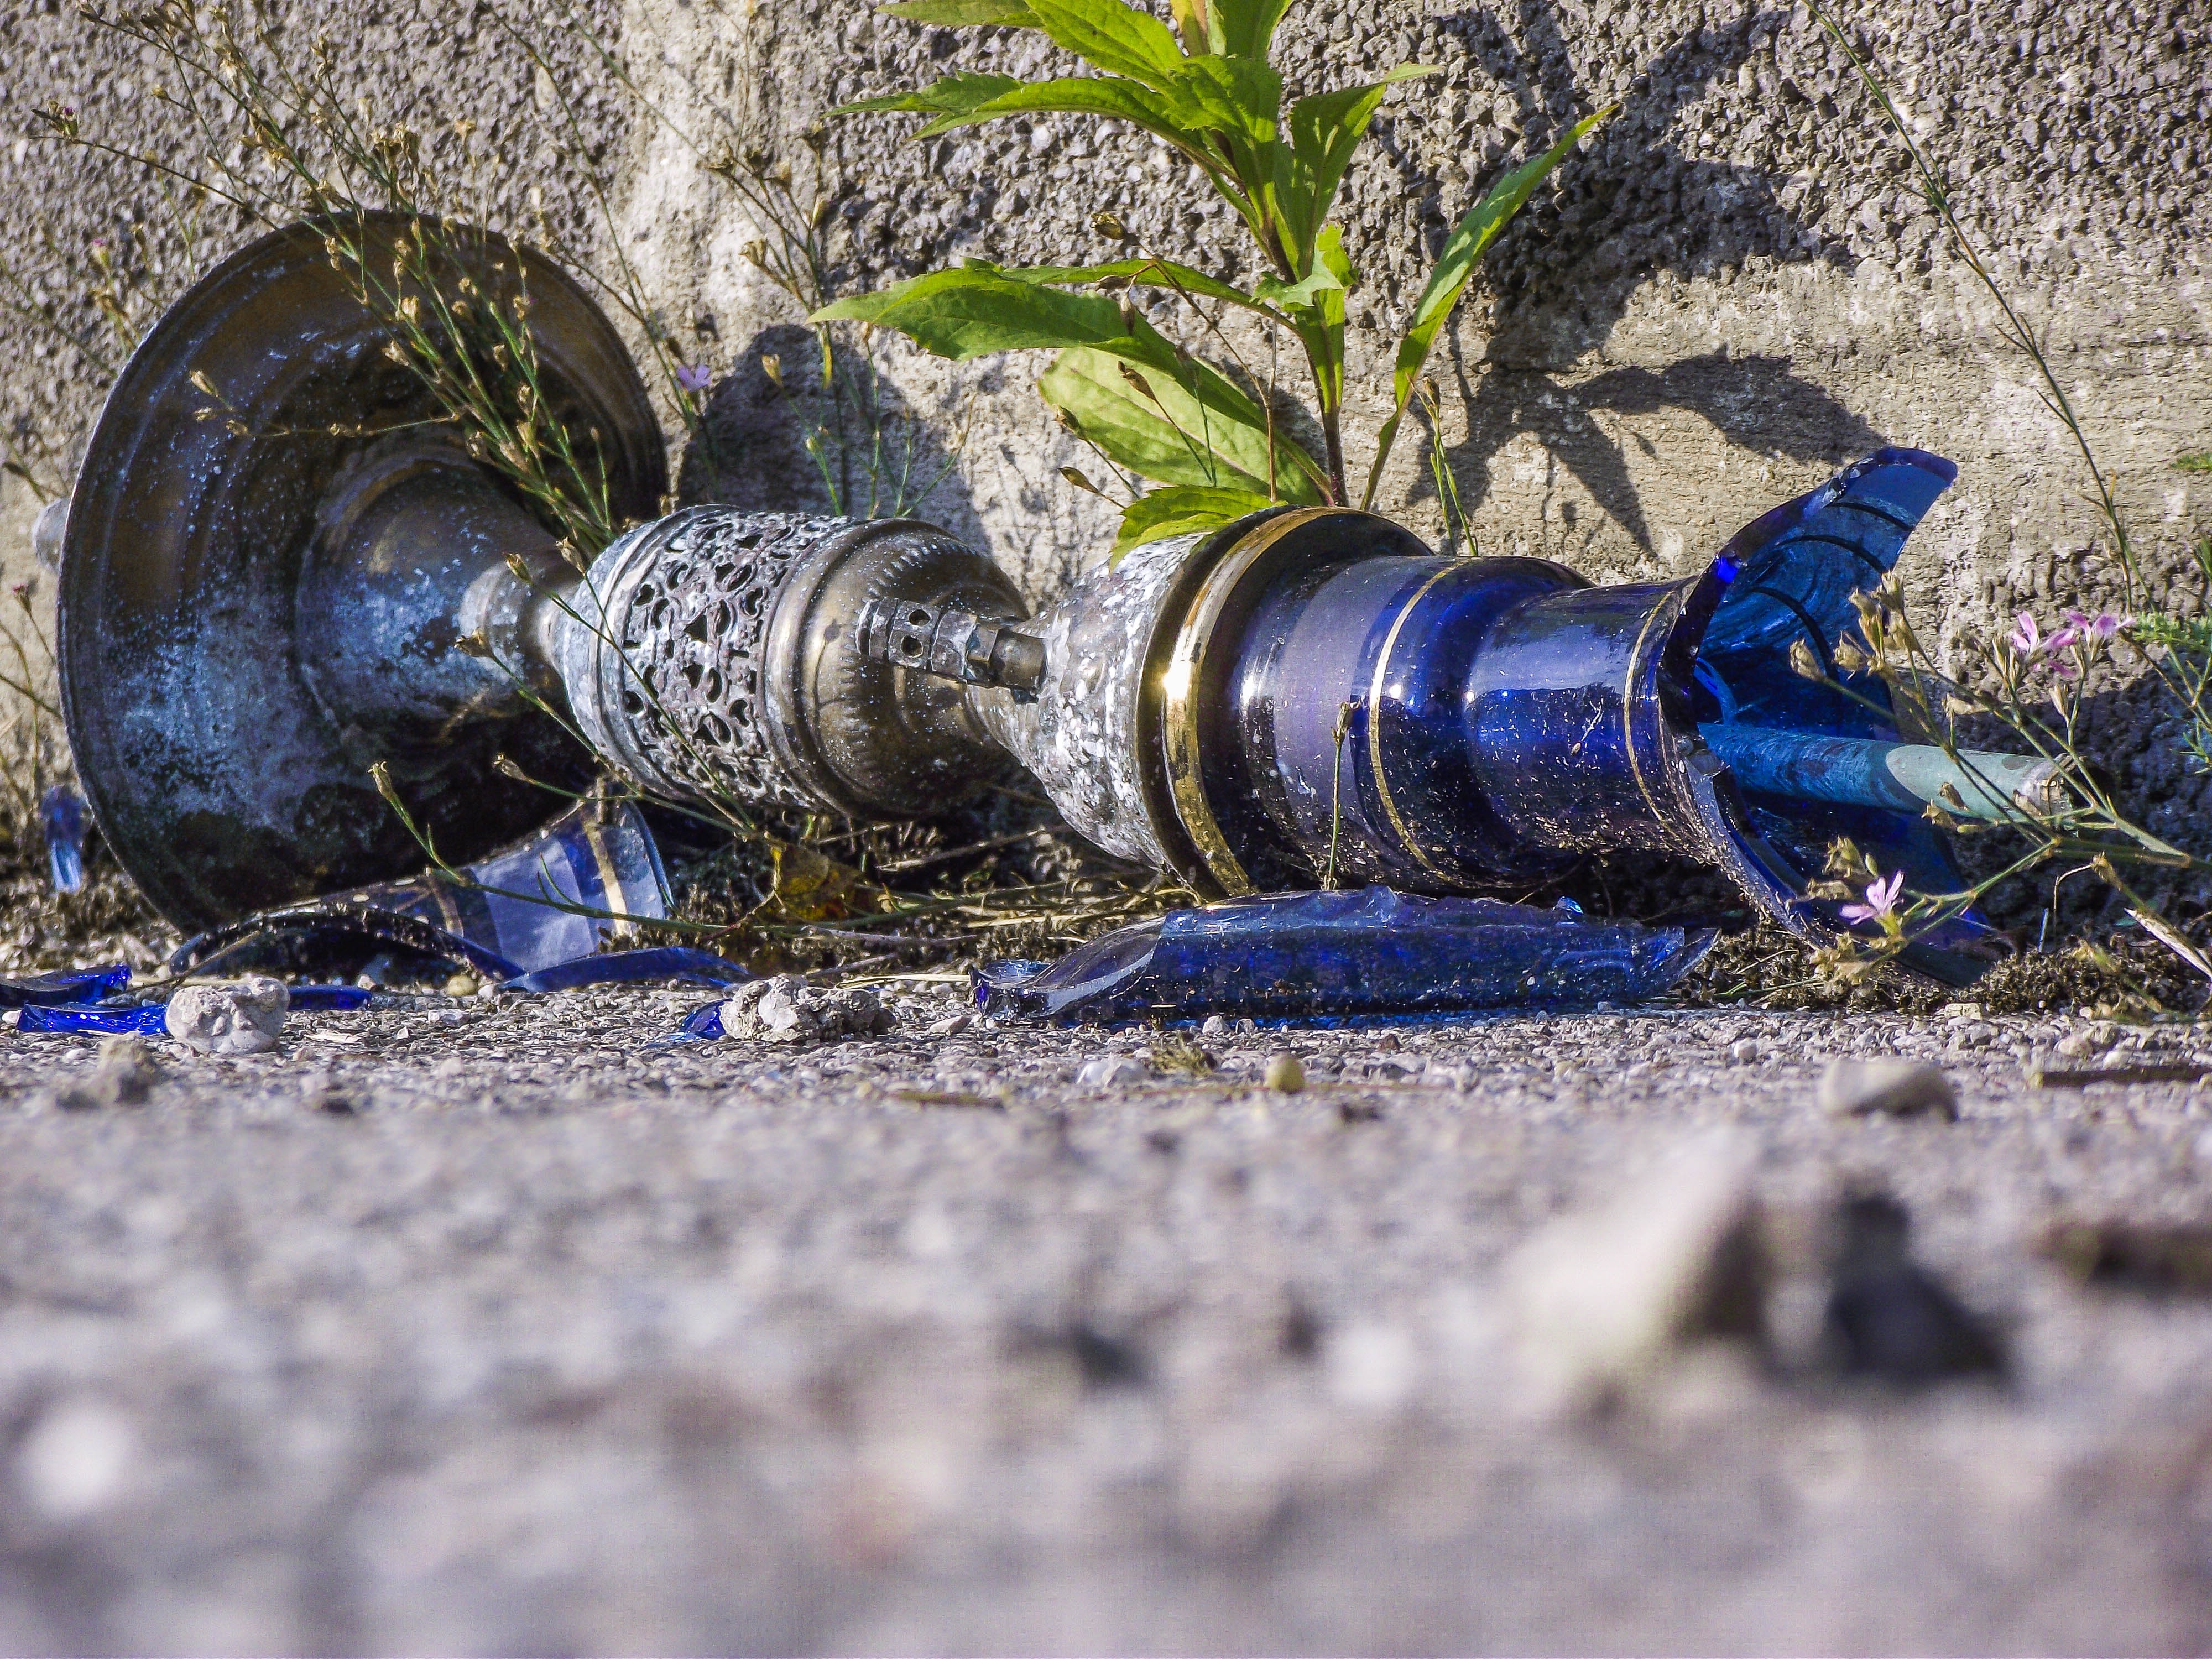
water, sharp, glass, stone, smoking, broken, blue, destroyed, art, pipe, hookah, broken glass, cracks, oriental, fragile, dangerous, shard, break up, glass breakage, splitter, jumped, glass damage, shisha